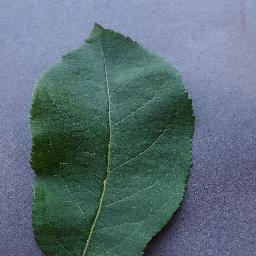
Label: Apple___healthy